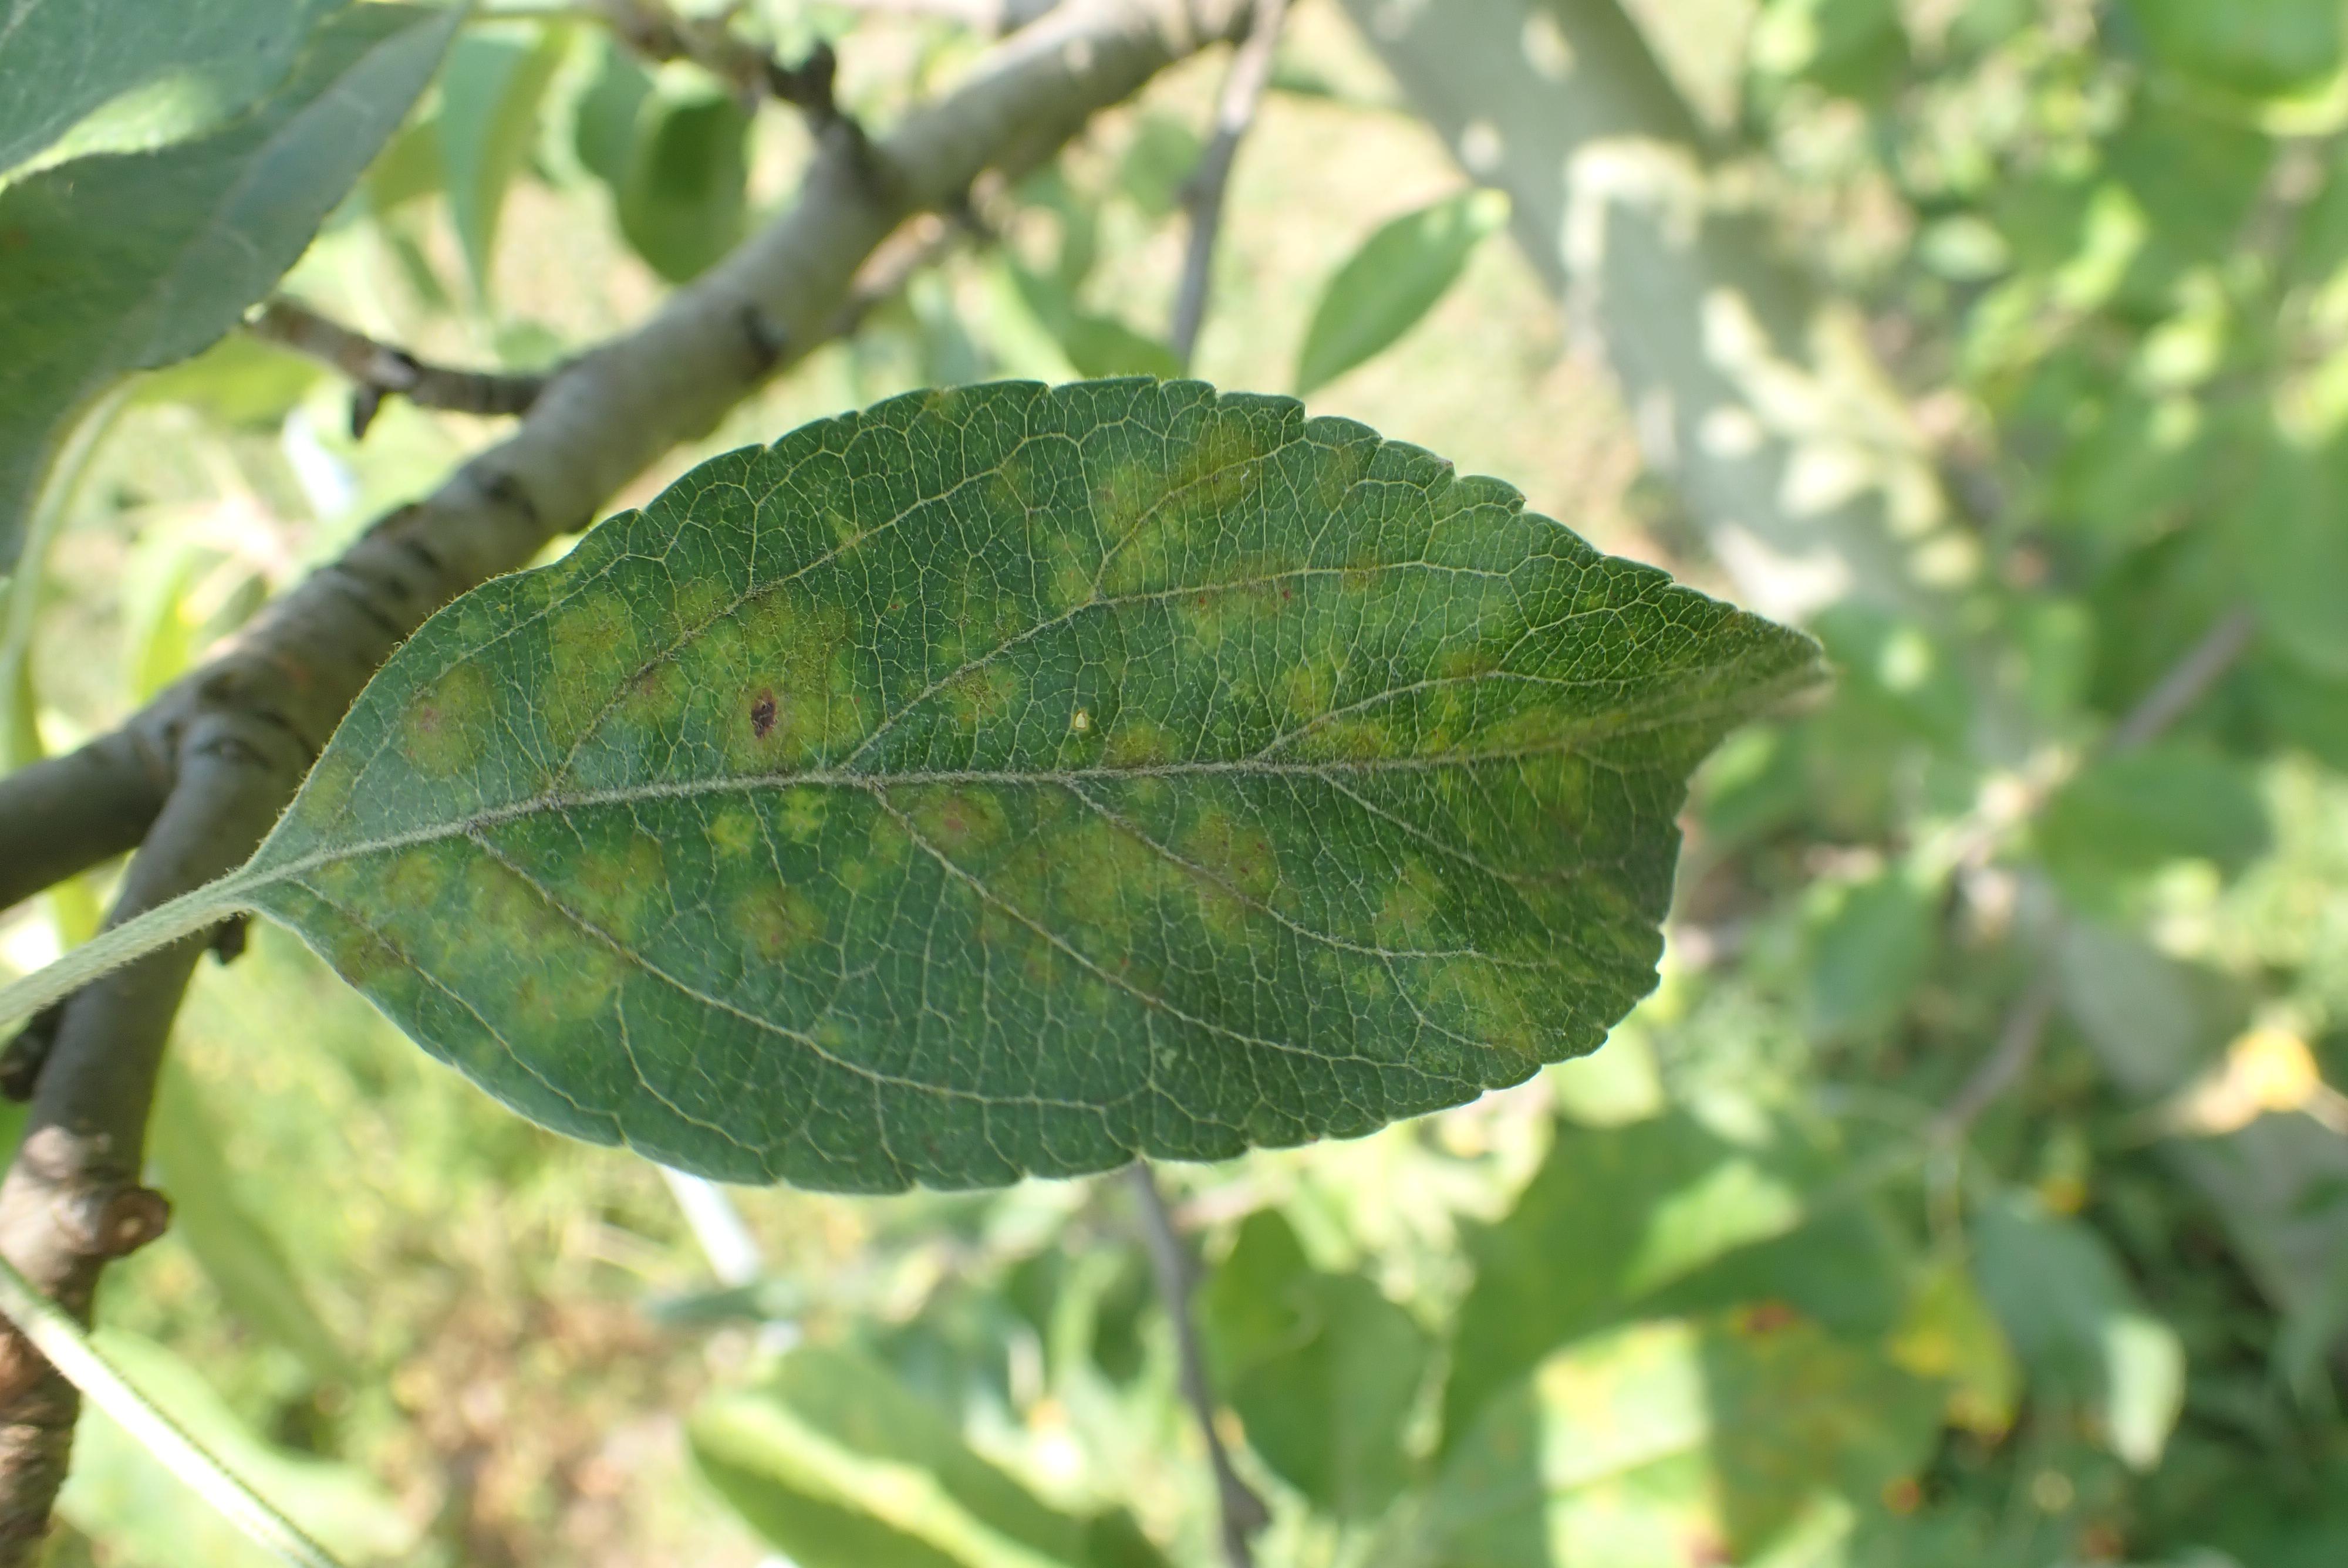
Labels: scab